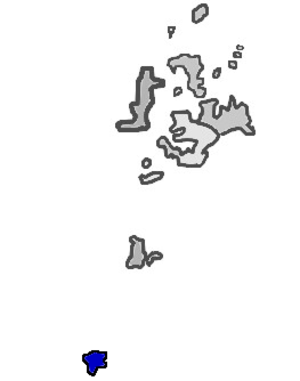
Qimei est un canton rural situé dans le comté de Penghu à Taiwan. Les îles inhabitées de Mao Yu et de Cao Yu à l'ouest sont également sous sa juridiction.